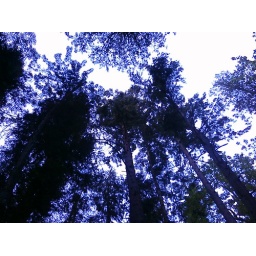
Found a cache under these big trees :) In a fake rock